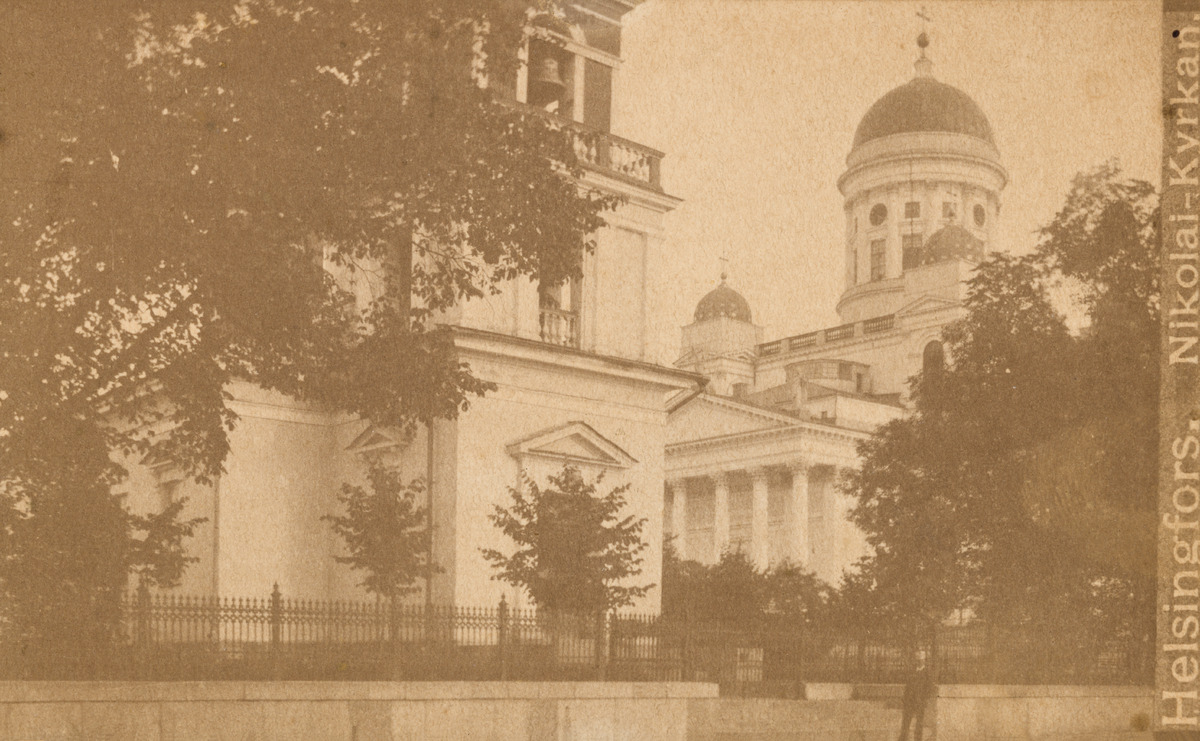
Kaksi arkkitehti C
sisällön kuvaus: Kaksi arkkitehti C. L. Engelin suunnittelemaa kirkkoa, Unioninkatu 31, 29, kuvattu eteläkaakkoon. Vasemmalla näkyy ortodoksisen Pyhän Kolminaisuuden kirkon (1827) kellotorni, oikealla Nikolainkirkko (1852, 1917 - 1959 Suurkirkko, nykyään Helsingin

tuomiokirkko). Kuvan oikean reunan teksti nimeää vain jälkimmäisen. Mies seisoo kadulla kirkon portaiden edessä. mustavalkoinen
Ajankohta: kuvausaika 1890 -luku n.
Paikka: Suomi, Uusimaa, Helsinki, Kruununhaka Helsinki, Unioninkatu 31, 29
Aiheet: arkkitehtuuri, uusklassismi, kirkkorakennukset, tornit, kirkonkellot, kaiteet, pylväät, kupolit, ristit, ortodoksisuus, aidat, kadut, kiveys, puut